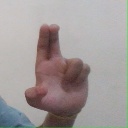
अक्षर: आ